The Golden Fleecing (film)

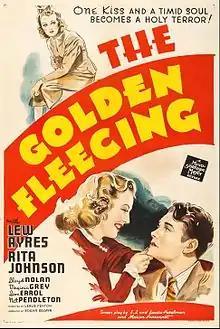
Theatrical release poster

The Golden Fleecing is a 1940 American comedy film directed by Leslie Fenton and written by S. J. Perelman, Laura Perelman and Marion Parsonnet. The film stars Lew Ayres, Rita Johnson, Lloyd Nolan, Virginia Grey, Leon Errol and Nat Pendleton. The film was released on August 16, 1940, by Metro-Goldwyn-Mayer.